List of Malmö FF records and statistics

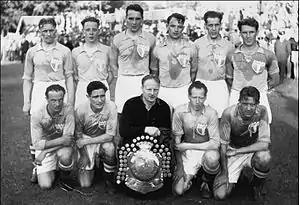
An association football team poses for a formative black-and-white photograph. A row of five men are kneeling on the pitch, all wearing light-coloured shirts and white shorts apart from the player in the centre, who wears black. In front of him is a large trophy shield. Behind the kneeling row stand six more men, all wearing the same light-coloured shirts. The players are noticeably tired; large sweat stains are visible on their shirts. A stand of a stadium can be seen in the background.

Malmö Fotbollförening, also known simply as Malmö FF, is a Swedish professional association football club based in Malmö. The club is affiliated with Skånes Fotbollförbund (the Scanian Football Association), and plays its home games at Stadion. Formed on 24 February 1910, Malmö FF is the most successful club in Sweden in terms of trophies won. The club have won the most Swedish championship titles of any club with twenty, a record twenty-three league titles, and a record fourteen national cup titles. The team competes in Allsvenskan as of the 2018 season, the club's 18th consecutive season in the top flight, and their 83rd overall. The main rivals of the club are Helsingborgs IF, IFK Göteborg and, historically, IFK Malmö.